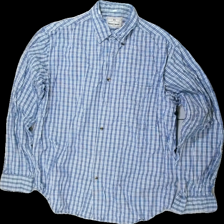
View: front
Type: Shirt
Category: Men
Brand: Kappahl
Colors: White, Blue
Material: 100% cotton
Pattern: Checkered print
Cut: Regular
Size: M
Season: All
Holes: Major
Damage: hål krage
Damage location: top center
Damage 2: hål
Damage 2 location: middle center
Damage 3: hål
Damage 3 location: bottom center
Price range: <50
Recommended usage: Remake
Description: rutig skjorta med flera hål